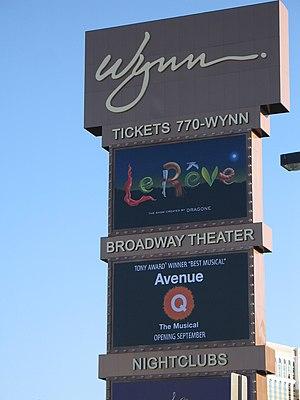
Le Wynn Las Vegas, souvent appelé simplement Wynn, est un hôtel de luxe et casino situé à Las Vegas dans le Nevada, sur le Las Vegas Strip à Paradise, en face du Treasure Island. Le Wynn est un des plus luxueux casinos de Las Vegas. Le complexe de 2,7 milliards $ USD est nommé d'après l'homme d'affaires Steve Wynn, fondateur de la société Wynn Resorts qui possède l'hôtel. Le complexe couvre une surface totale de 215 acres.
Stephen Alan Wynn, né le 27 janvier 1942 à New Haven dans le Connecticut, est un entrepreneur américain de casinos, naturalisé monégasque. Il a joué un très grand rôle dans le développement de Las Vegas pendant les années 1990, avec l'apparition du Mirage, du Bellagio, du New Frontier ou encore du Golden Nugget.
Le Rêve est le premier spectacle permanent à avoir eu lieu au casino Wynn Las Vegas, dans un théâtre spécialement conçu pour l'accueillir, comprenant notamment une piscine d'un million de gallons d'eau. La mise en scène inclus des plongées exceptionnelles et des tours de force, avec des effets spéciaux à la pointe du progrès. Aucun siège n'est à plus de 12 m de la scène. Réalisé par Franco Dragone, il ressemble aux spectacles proposés par le Cirque du Soleil. Son coût n'a pas été révélé. Néanmoins, la mise en place des principaux spectacles de Las Vegas est estimée entre 30 et 40 millions de dollars, ce qui permet de se faire une idée approximative.